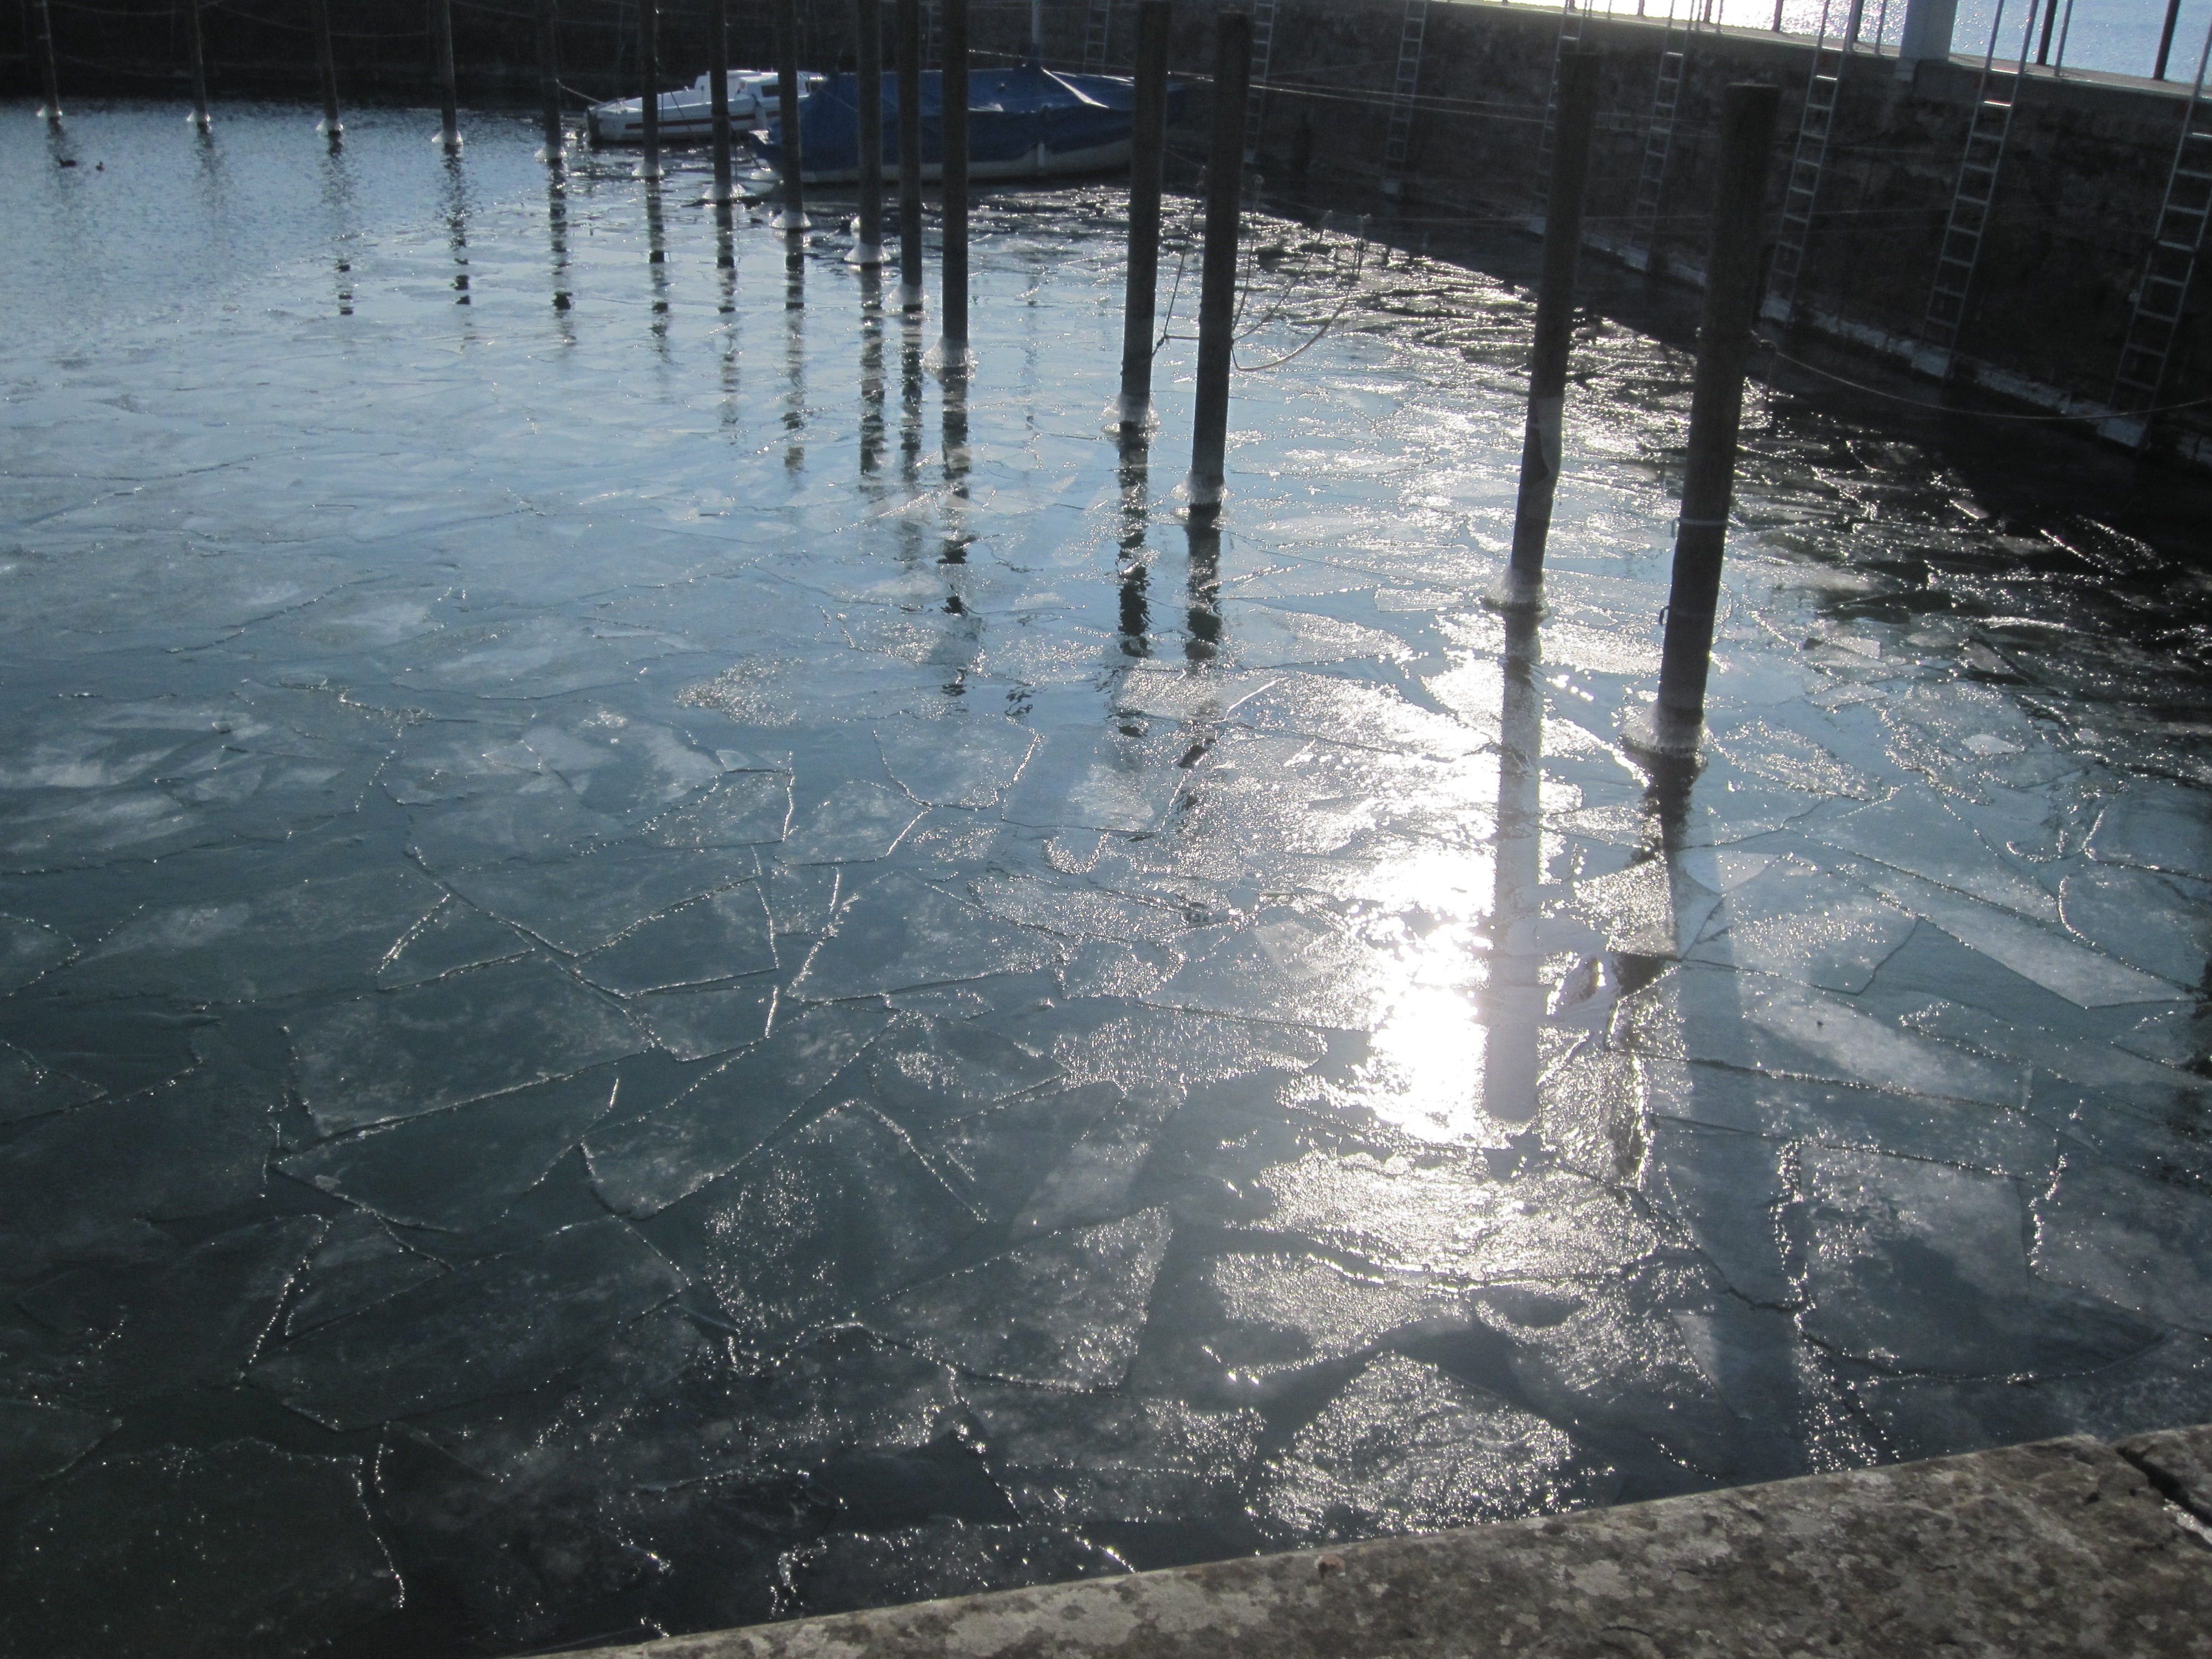
sea, water, sunlight, wave, lake, river, ice, reflection, reservoir, port, waterway, lake constance